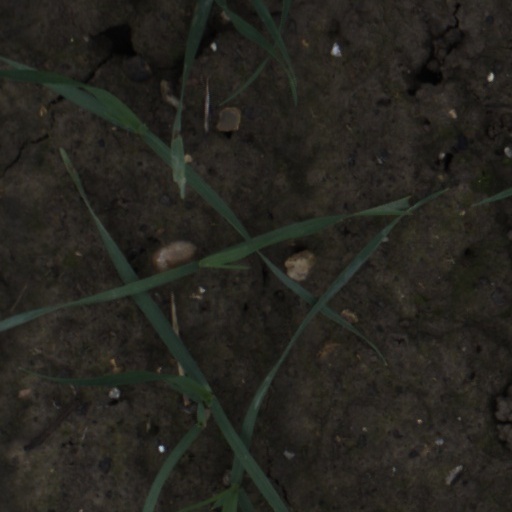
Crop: wheat